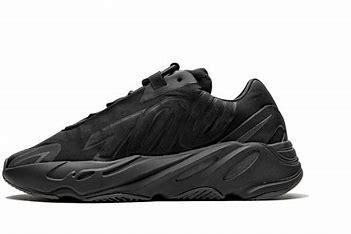
Brand: Adidas
Model: Yeezy Boost 700